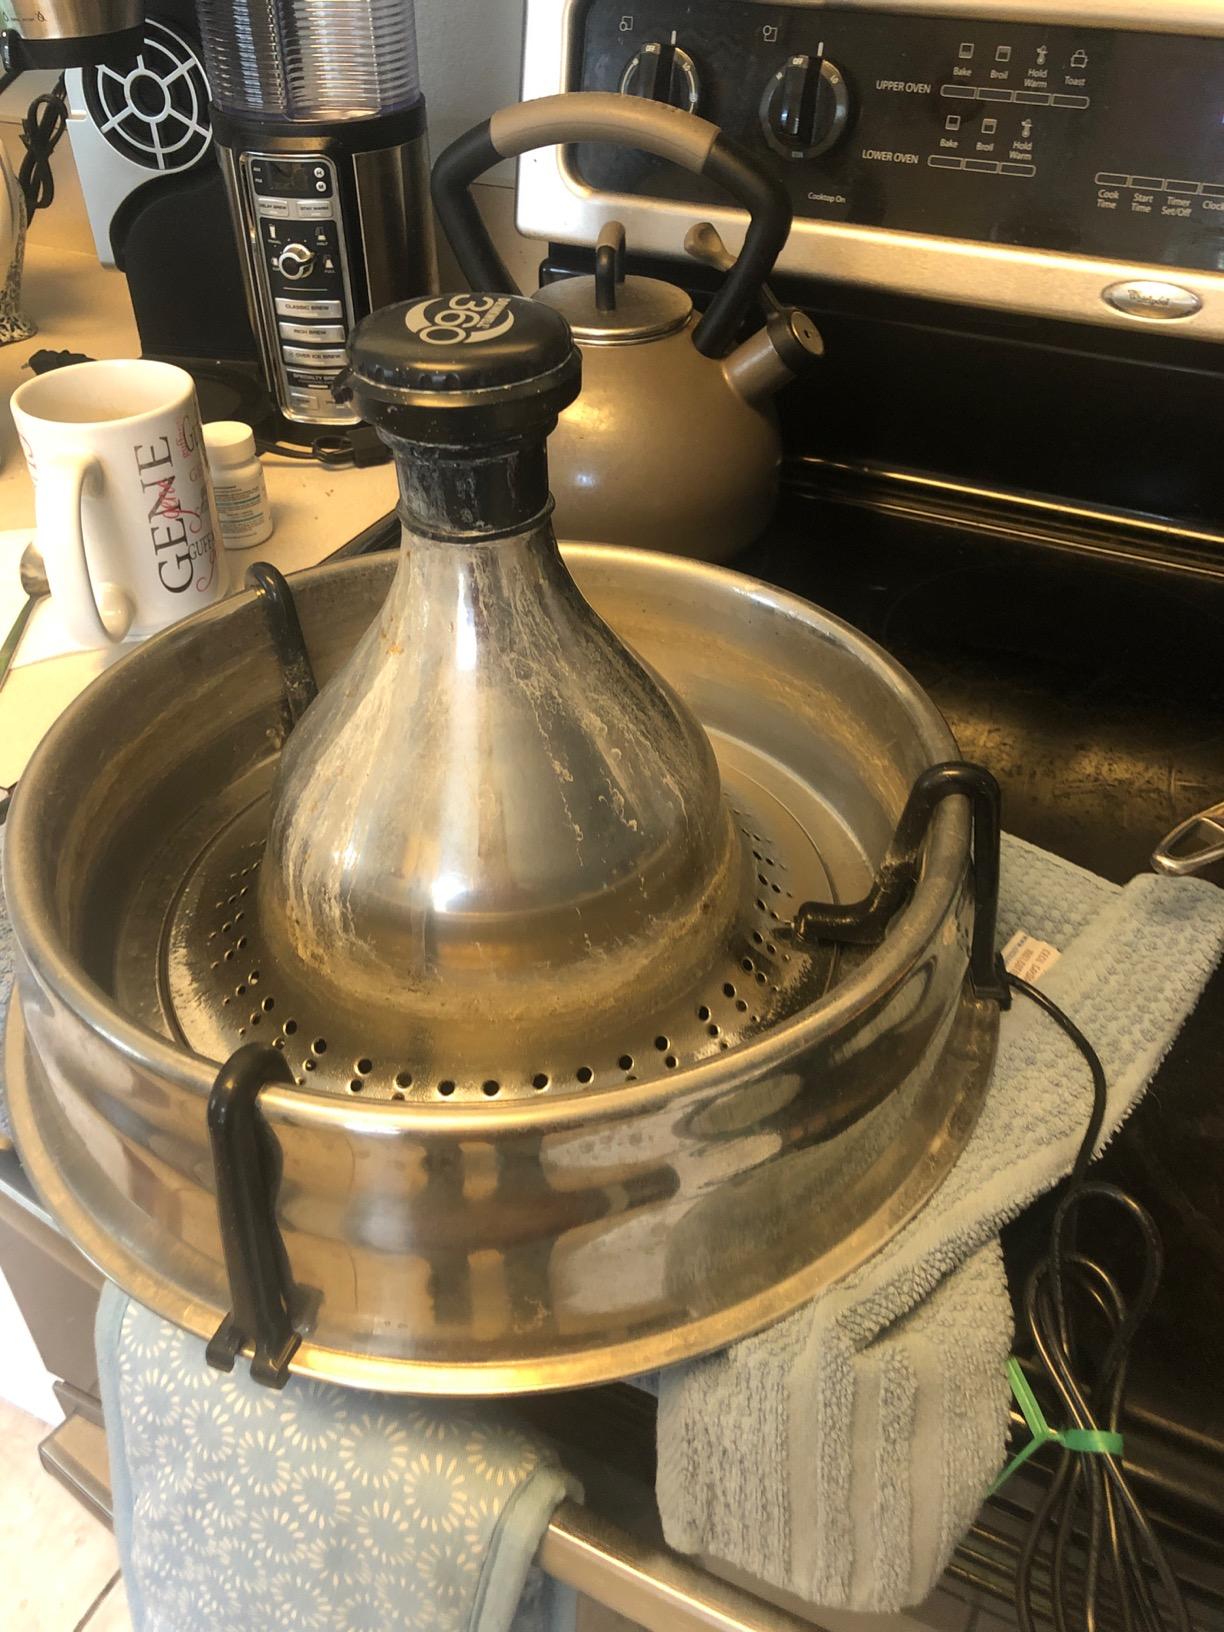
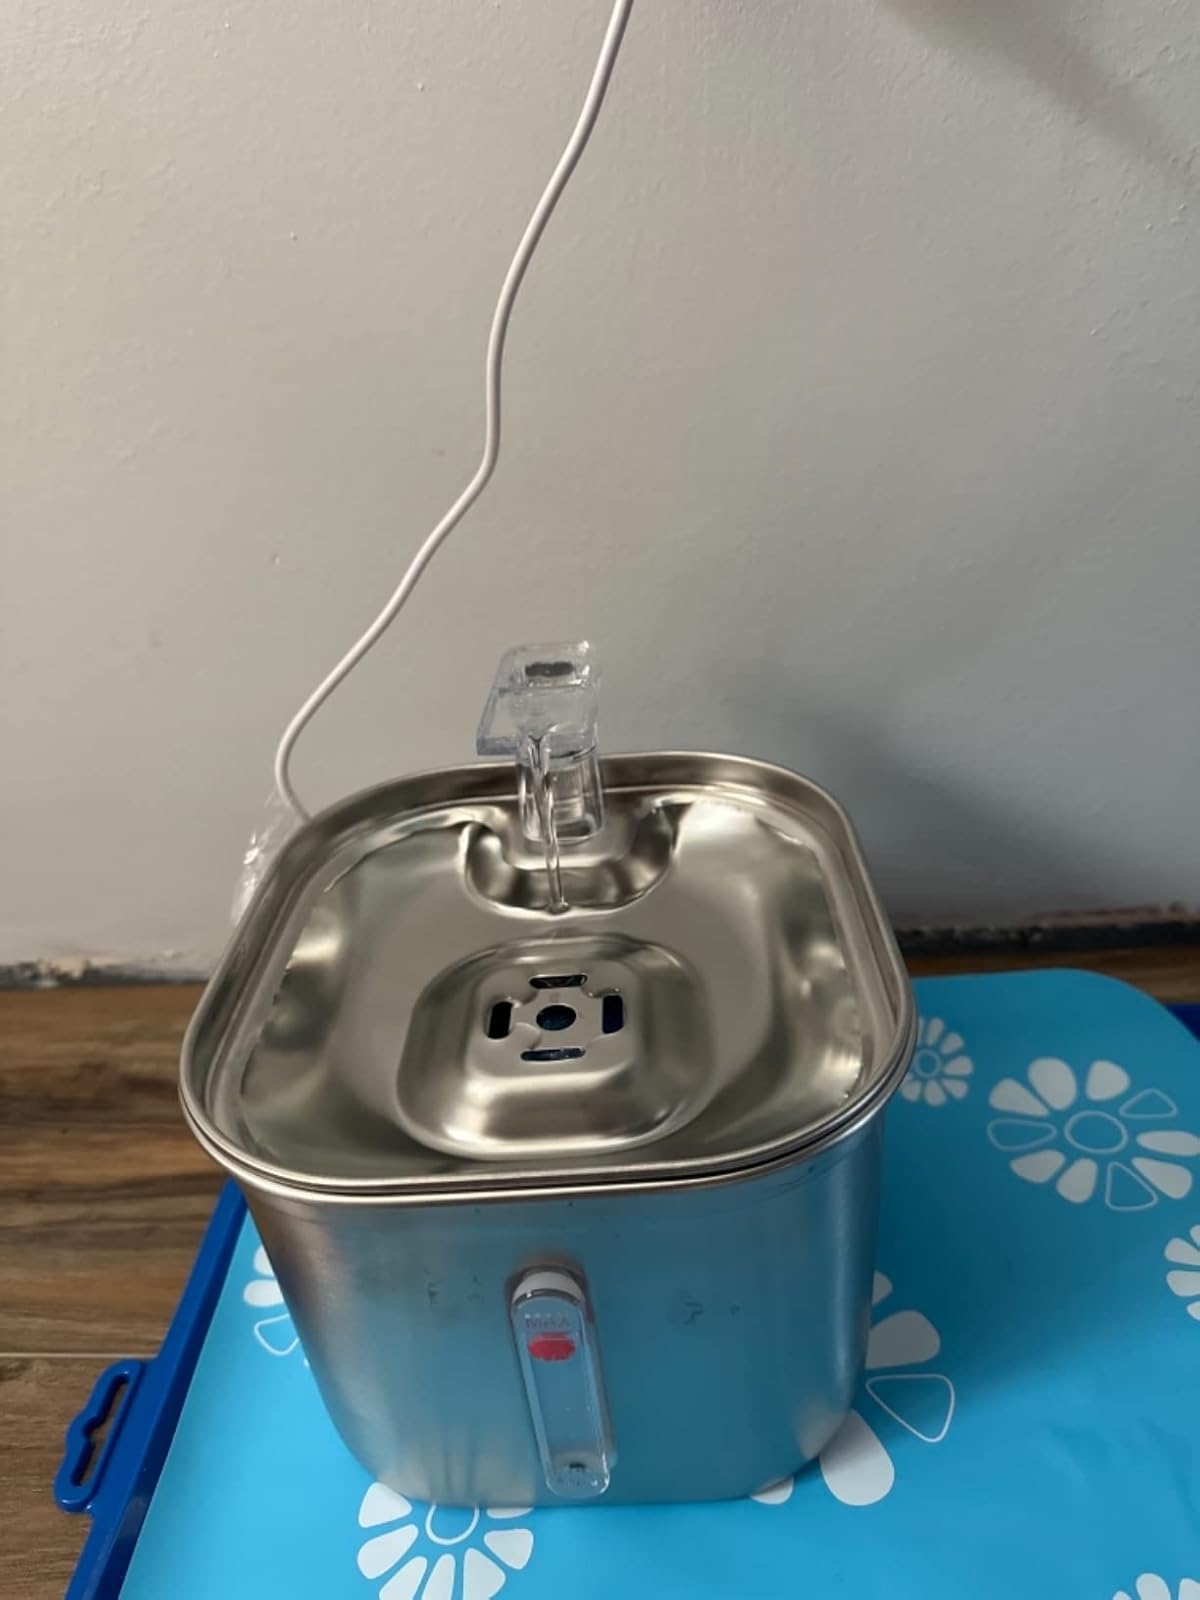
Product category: items_bowl
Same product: no